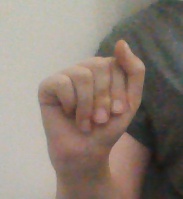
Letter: saad